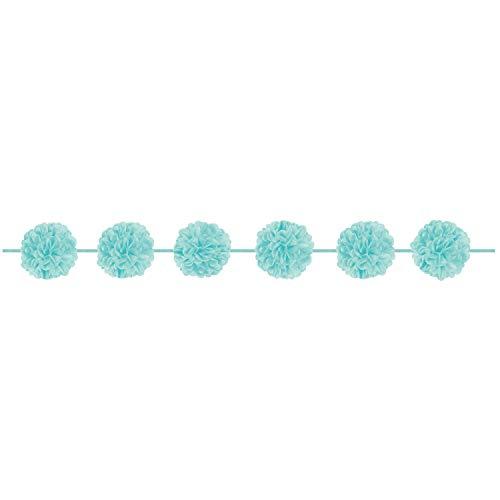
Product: Amscan 225555.12 Garland, Multi Size, Blue
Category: Home & Kitchen | Event & Party Supplies | Decorations | Banners & Garlands
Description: Blue long ribbons with fluffy tissue balls attached, hanging decoration.
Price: $8.23
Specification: ProductDimensions:10x9.5x0.4inches|ItemWeight:1.76ounces|ShippingWeight:2.4ounces(Viewshippingratesandpolicies)|Manufacturer:Amscan|ASIN:B00J0HYL90|DomesticShipping:ItemcanbeshippedwithinU.S.|InternationalShipping:ThisitemcanbeshippedtoselectcountriesoutsideoftheU.S.LearnMore|Itemmodelnumber:225555.12|DatefirstlistedonAmazon:March14,2014